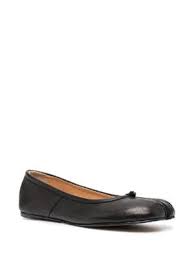
Label: Ballet Flat